Badjiri

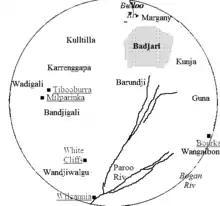
The traditional lands of the Badjari peoples of Western Queensland

According to Norman Tindale, the Badjiri lands spanned some , reaching from around Hungerford to Eulo on the Paroo River. Their eastern limits were around Barringun, Tinnenburra, Tuen, and Cunnamulla. They were also present at Caiwarro and about the eastern side of Currawinya.